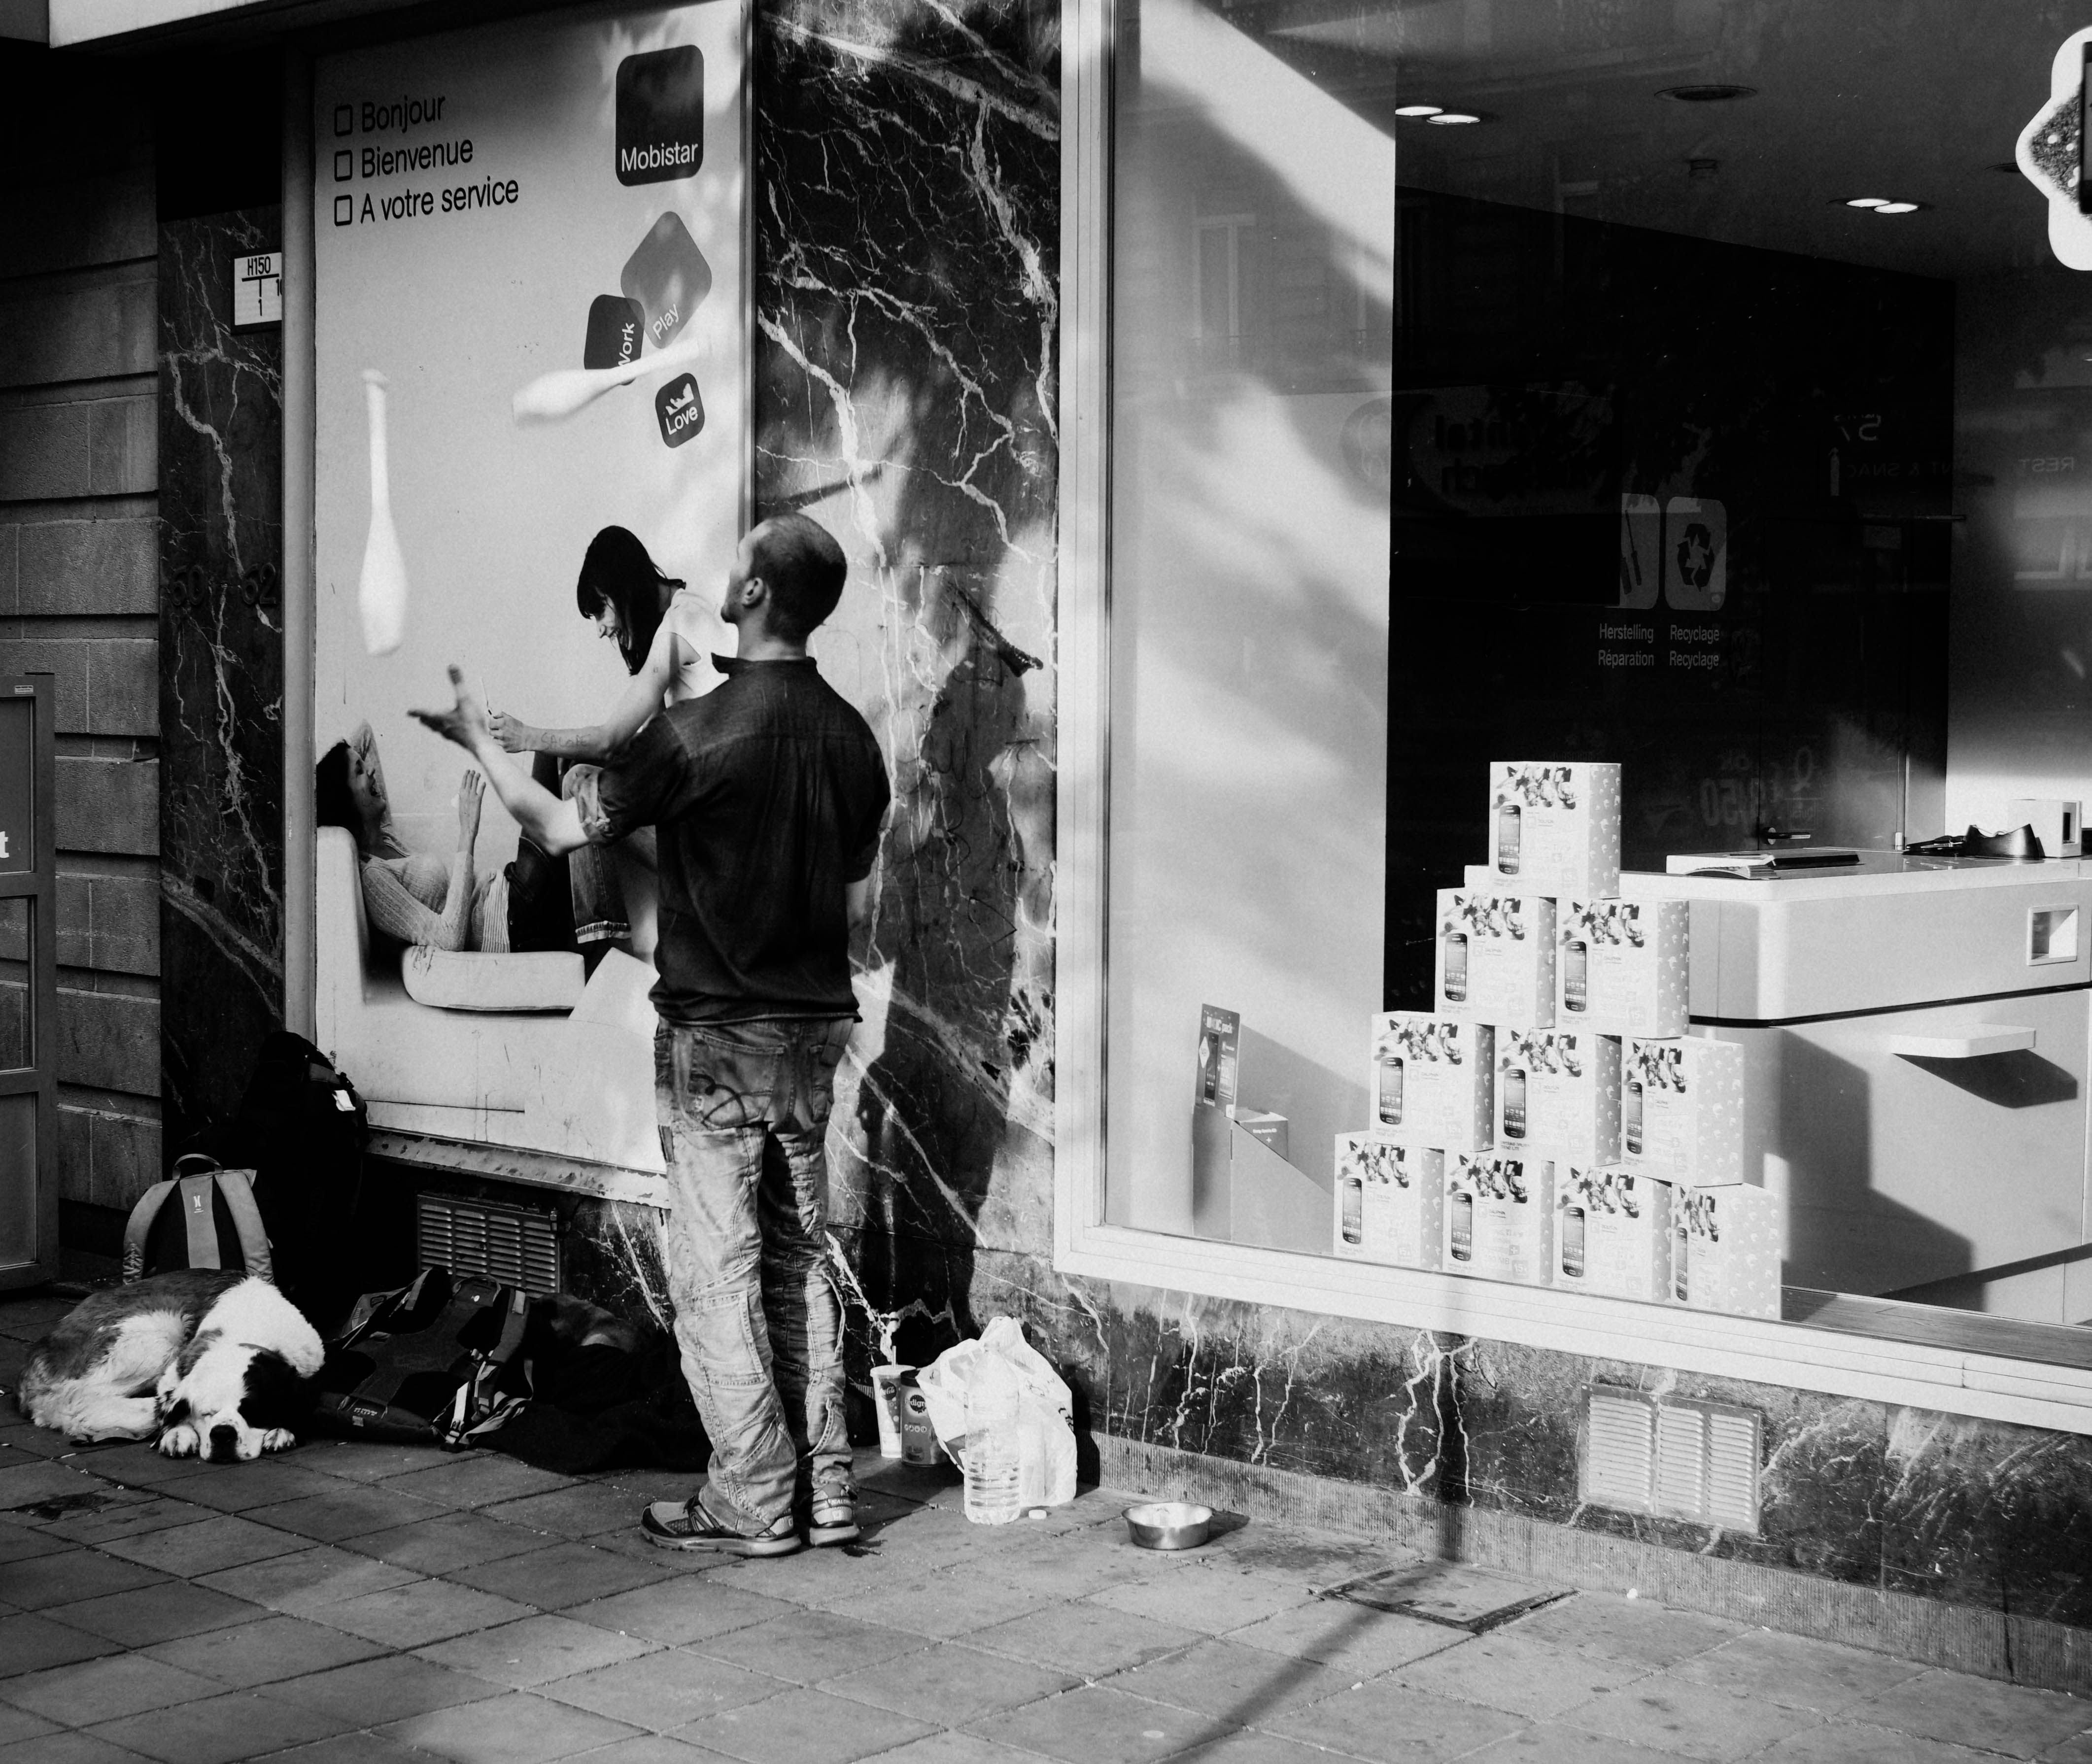
black and white, road, white, street, photography, city, urban, black, monochrome, brussel, art, mono, brussels, stadt, photograph, snapshot, strase, monochrom, juggler, monochrome photography, film noir